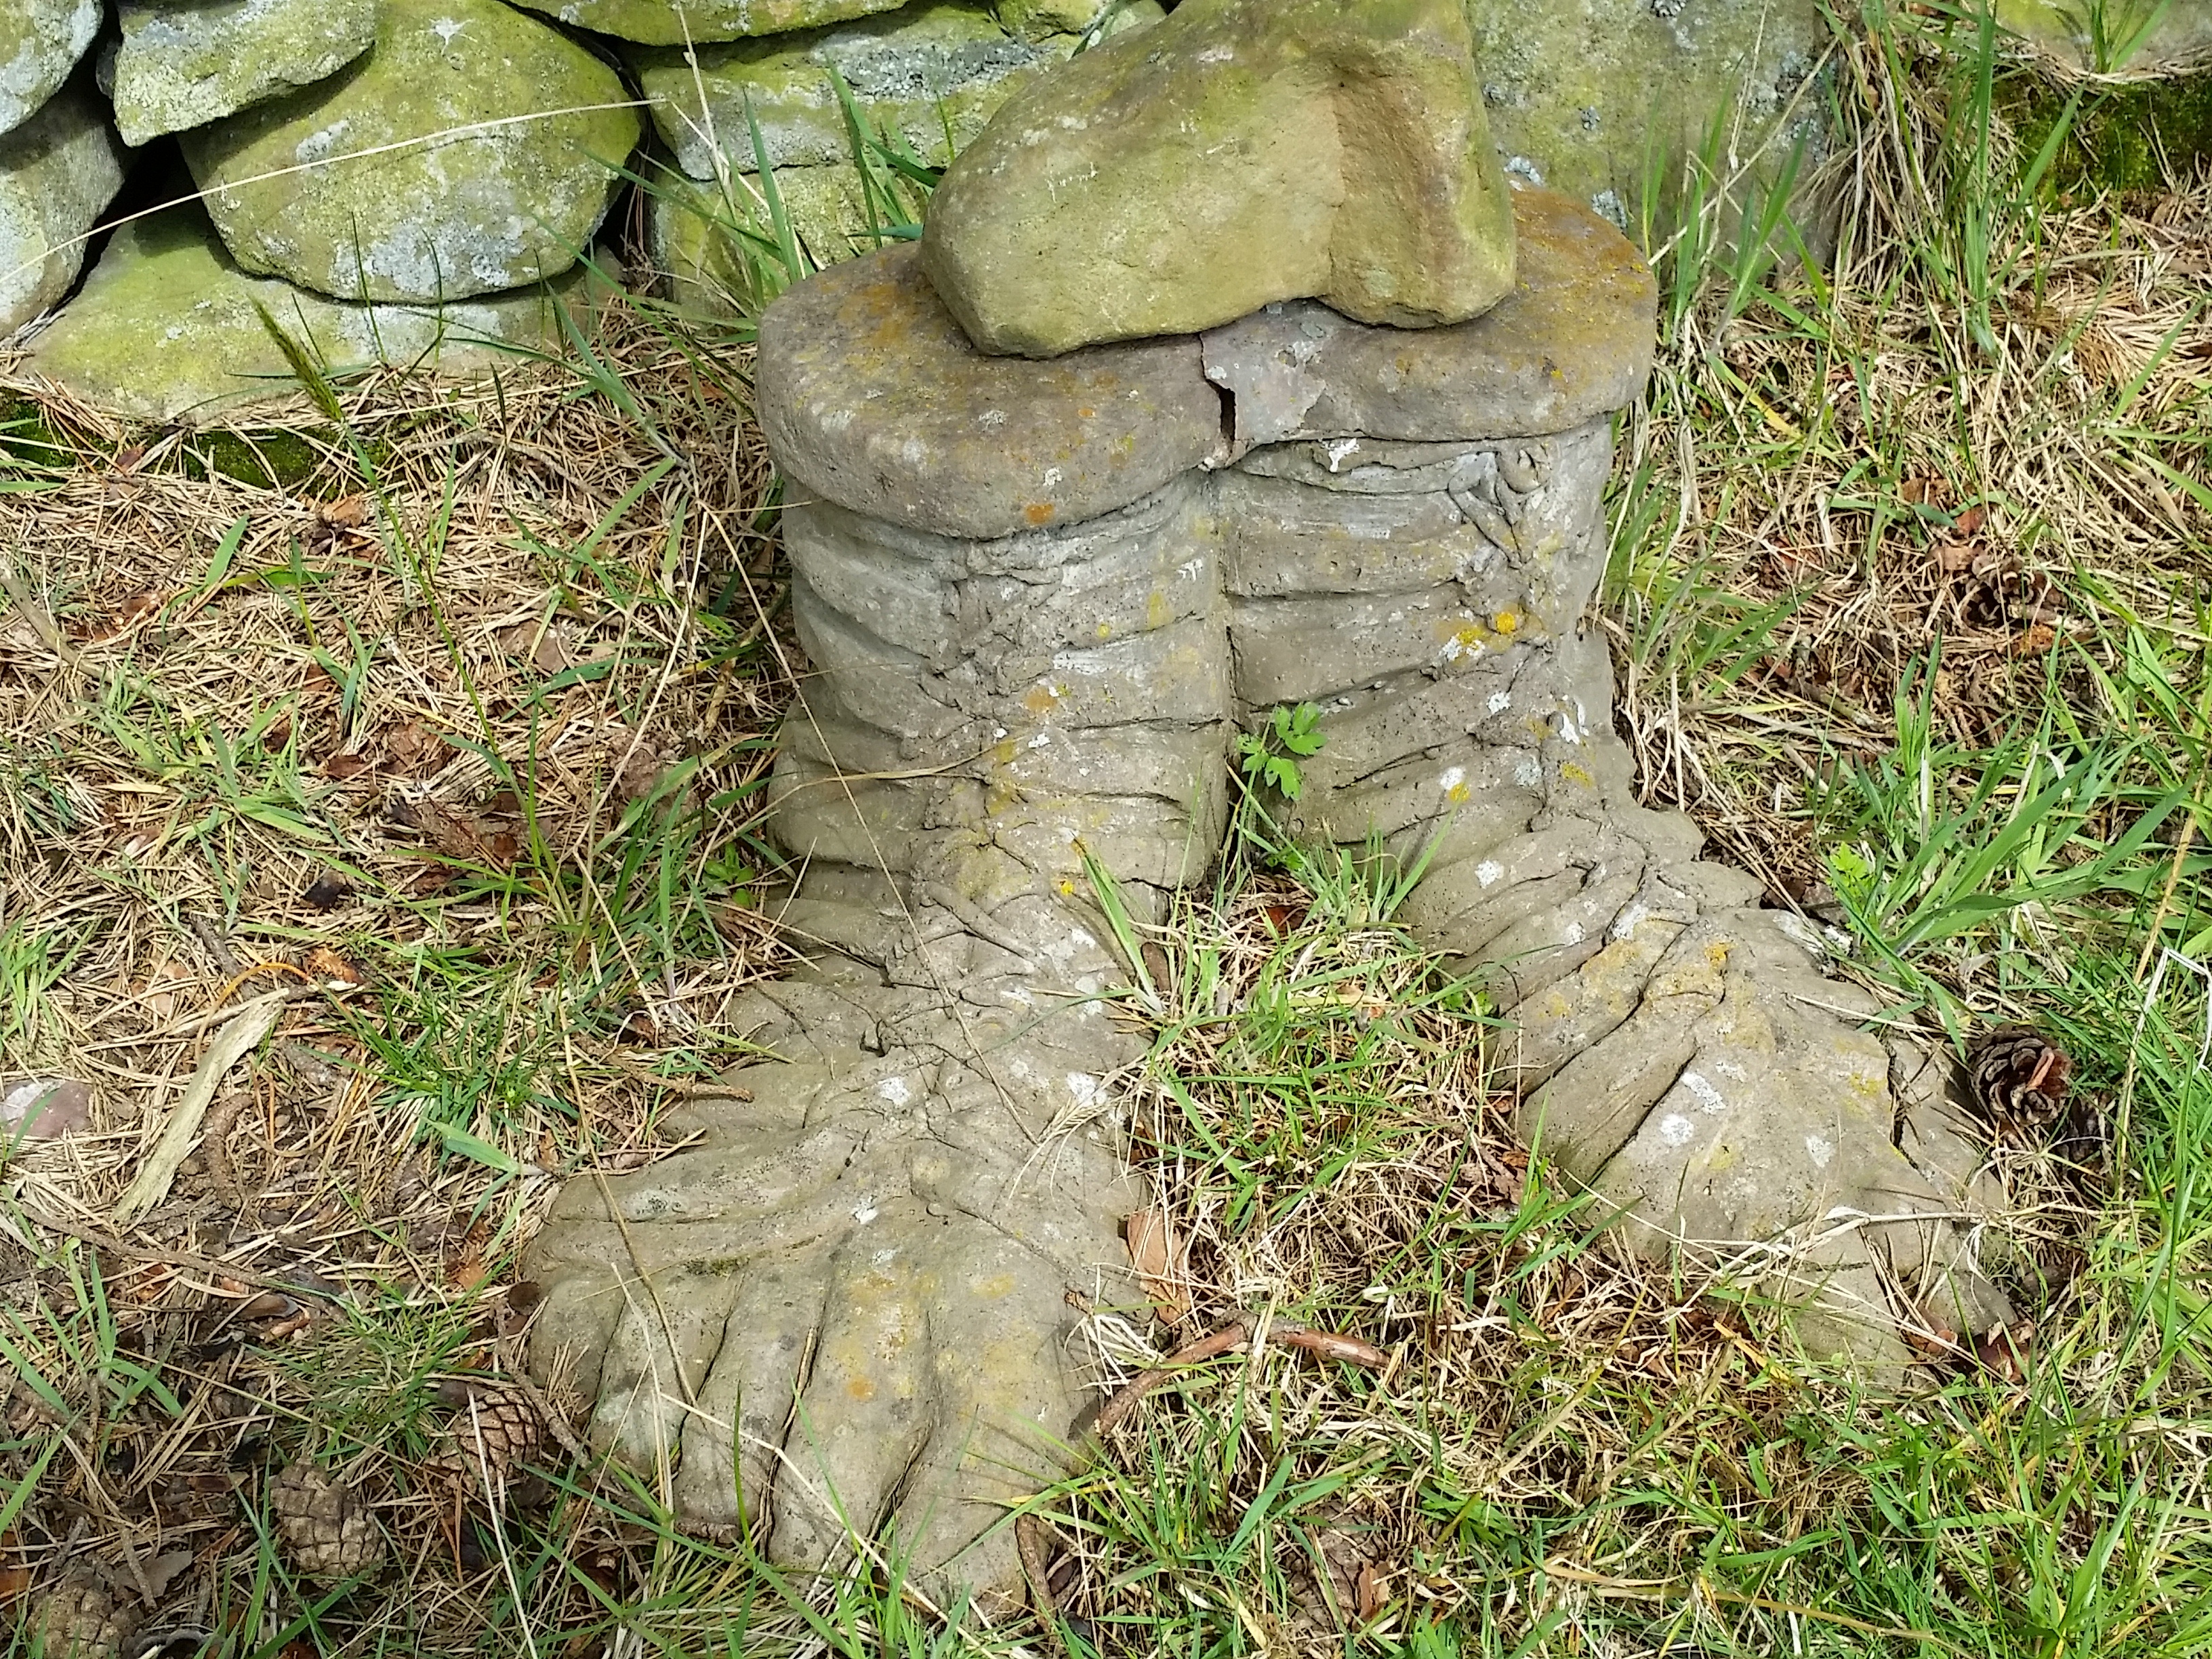
tree, forest, grass, plant, wood, trunk, birch, soil, fungus, scotland, woodland, romans, scottish borders, oyster mushroom, woody plant, penny bun